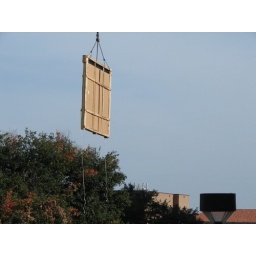
glass plate twirling in the wind